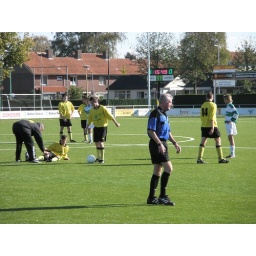
In deze wedstrijd waren vrij veel blessurebehandelingen met name door het schuren over het kunstgras bij het maken van slidingen.